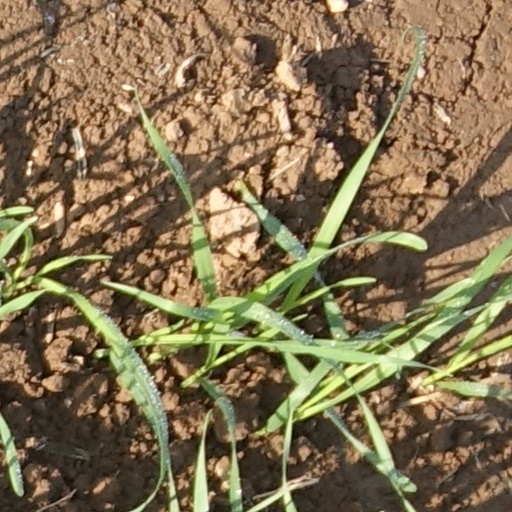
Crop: wheat